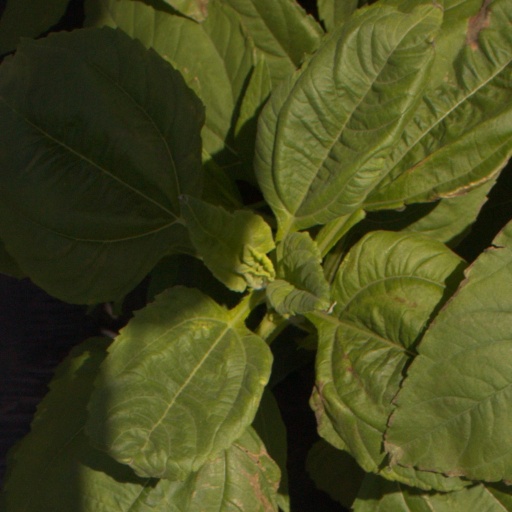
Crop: Jerusalem artichoke